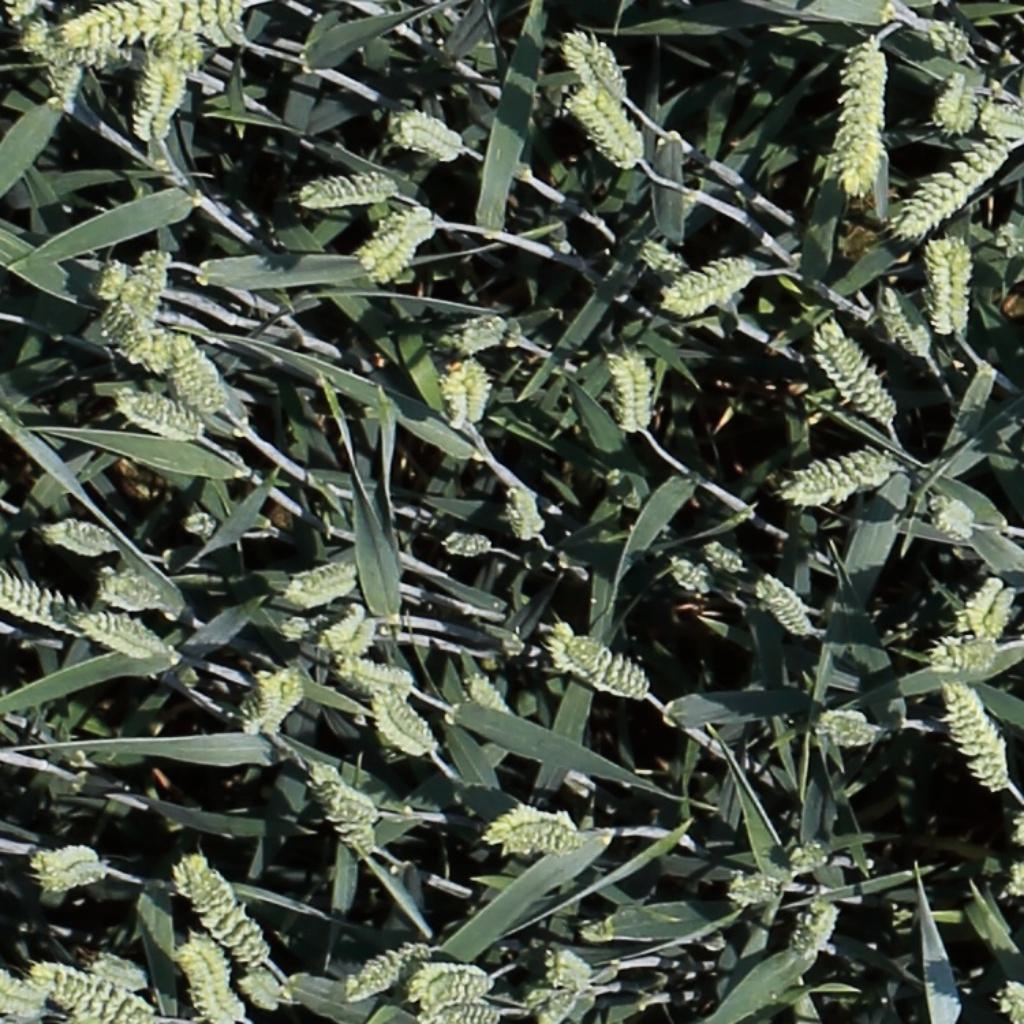
Country: Switzerland
Location: Usask
Wheat development stage: Filling